King and Emperor

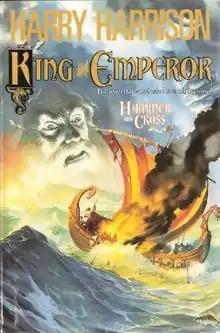
First edition cover

King and Emperor is the third and final novel in the "Hammer and the Cross" series. It was written by Harry Harrison and first published in 1996 by Tor Books.